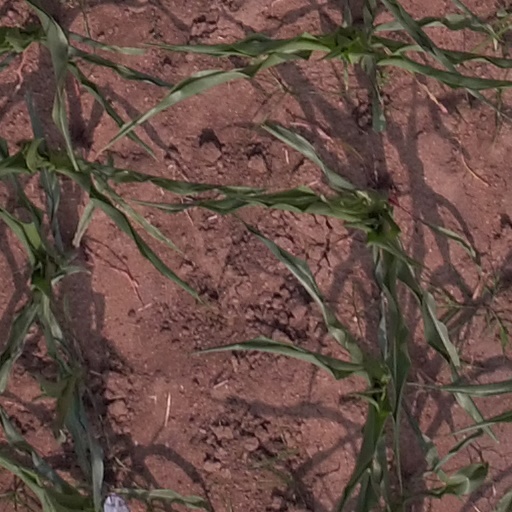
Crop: maize; corn